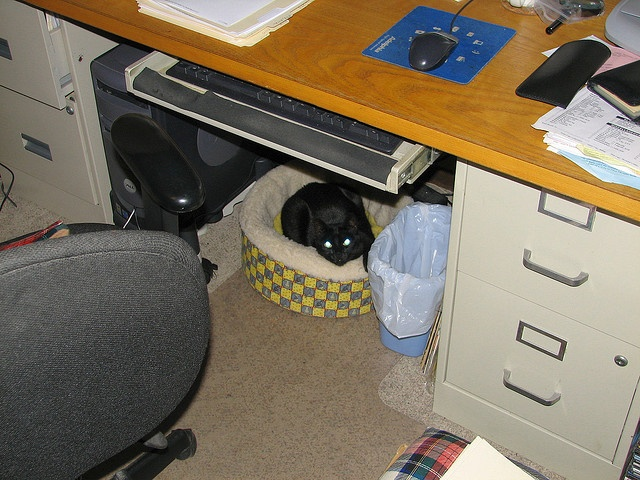
A cat sits in his bed under a desk.
The cat is in its bed staring out from underneath the desk.
there is an adult black cat in the cat bed
a cat sitting in a pet bed under a desk
A black cat is on a yellow checkered bed under a desk.